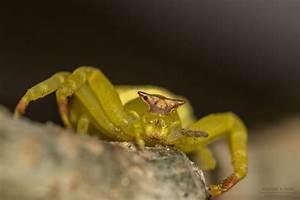
spider